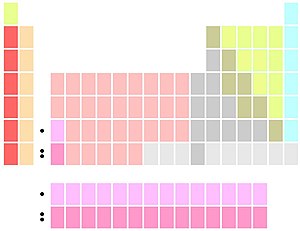
Periodiske system / Forskellige periodiske systemer / Varianter af gruppe 3
Det periodiske system er en tabelarrangering af grundstofferne, ordnet efter deres atomnumre, elektronkonfigurationer og gennemgående kemiske egenskaber. Denne ordning viser periodiske tendenser, såsom grundstoffer med lignende opførsel i samme søjle. Det viser også fire rektangulære blokke med omtrentligt ens kemiske egenskaber. Generelt gælder det indenfor enhver række, at metallerne er i venstre side og ikkemetallerne er i højre side.